Scuba skills

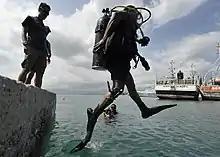
Stride entry or front step entry from a low dockside

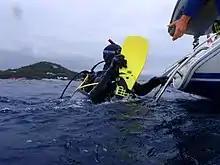
Scuba diver exiting water by stern platform ladder on a sailing catamaran

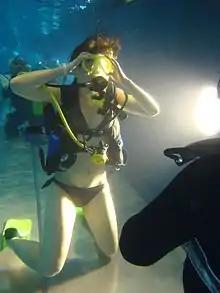
Practicing mask clearing during entry level training

Certification standards often require a diver to be able to get in and out of the water under a range of circumstances. Divers with disabilities or who are otherwise physically unable to make a safe entry or exit are expected to be able to identify the conditions under which they need help. Then they are either to arrange for assistance, or to refrain from diving in those conditions.